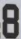
Number: 8